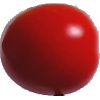
Label: Tomato 4